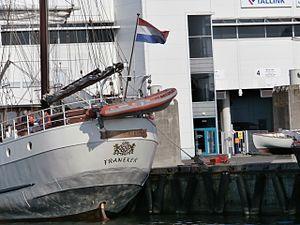
L’Artémis, ex-Pol II, ex-Lister, est un trois-mâts barque néerlandais, à coque acier, construit en 1926. Ce voilier tire son nom actuel de la déesse de la chasse.